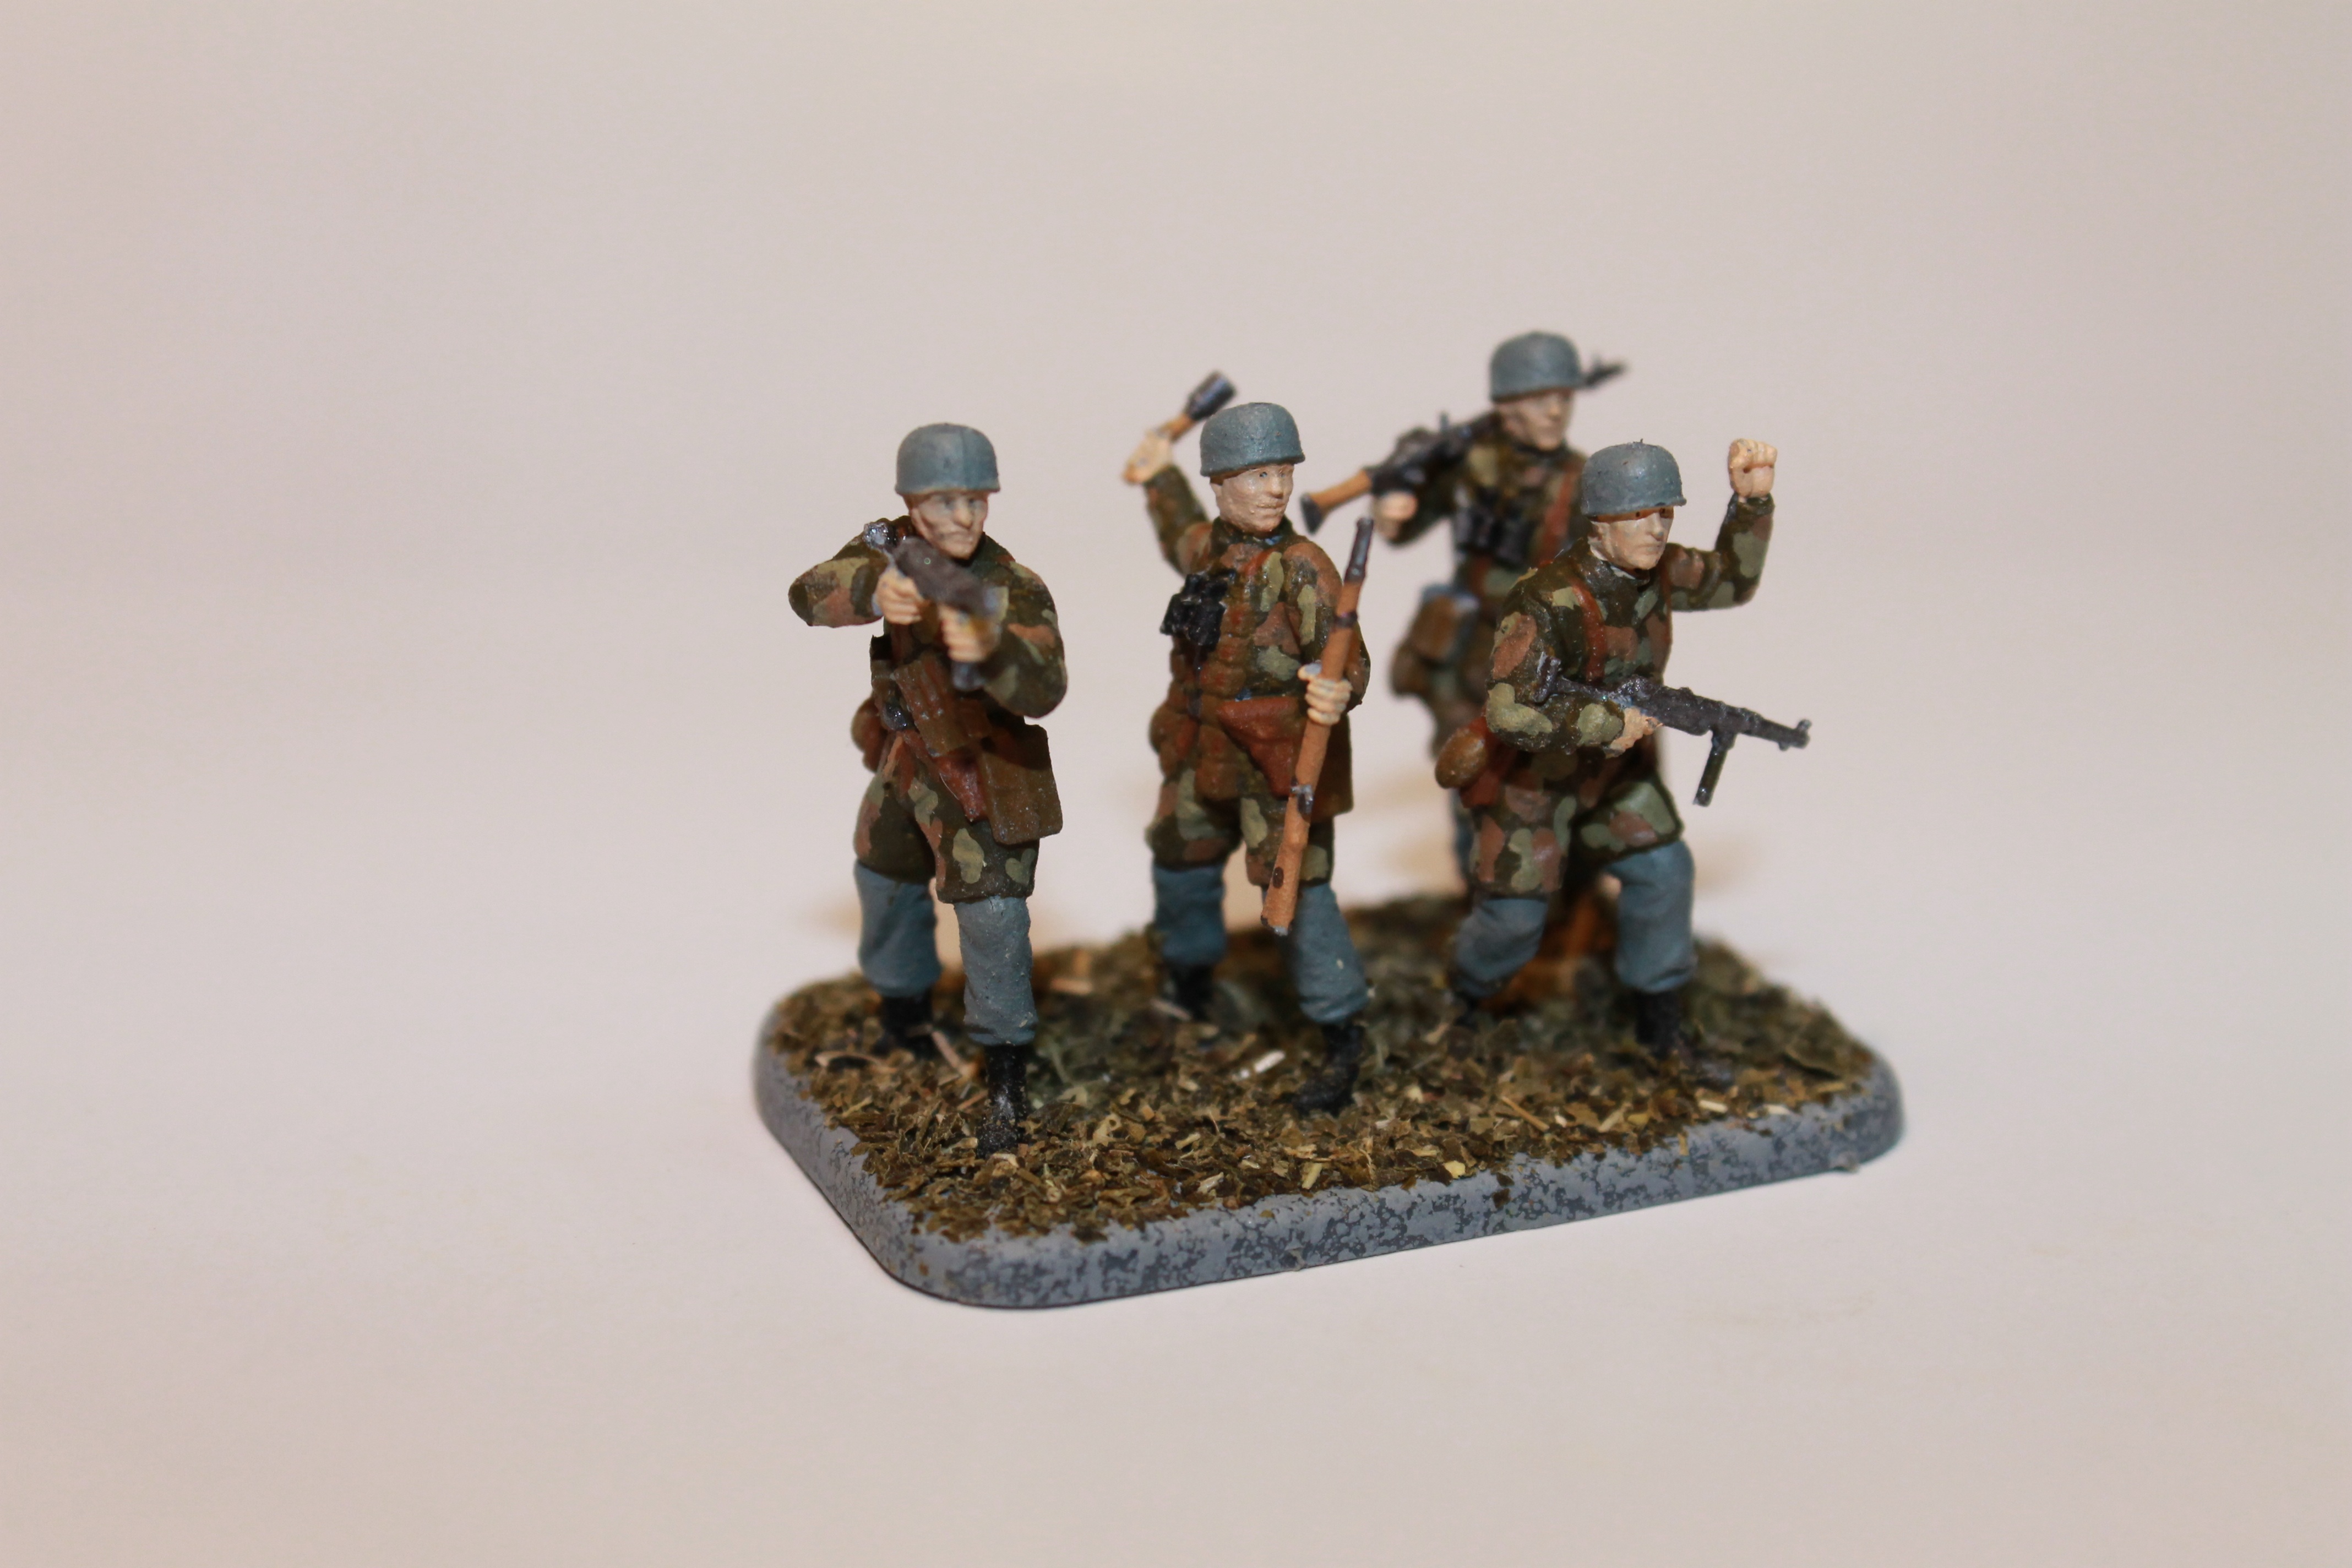
military, miniature, infantry, paratroopers, army men, toy soldiers, commissar